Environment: real
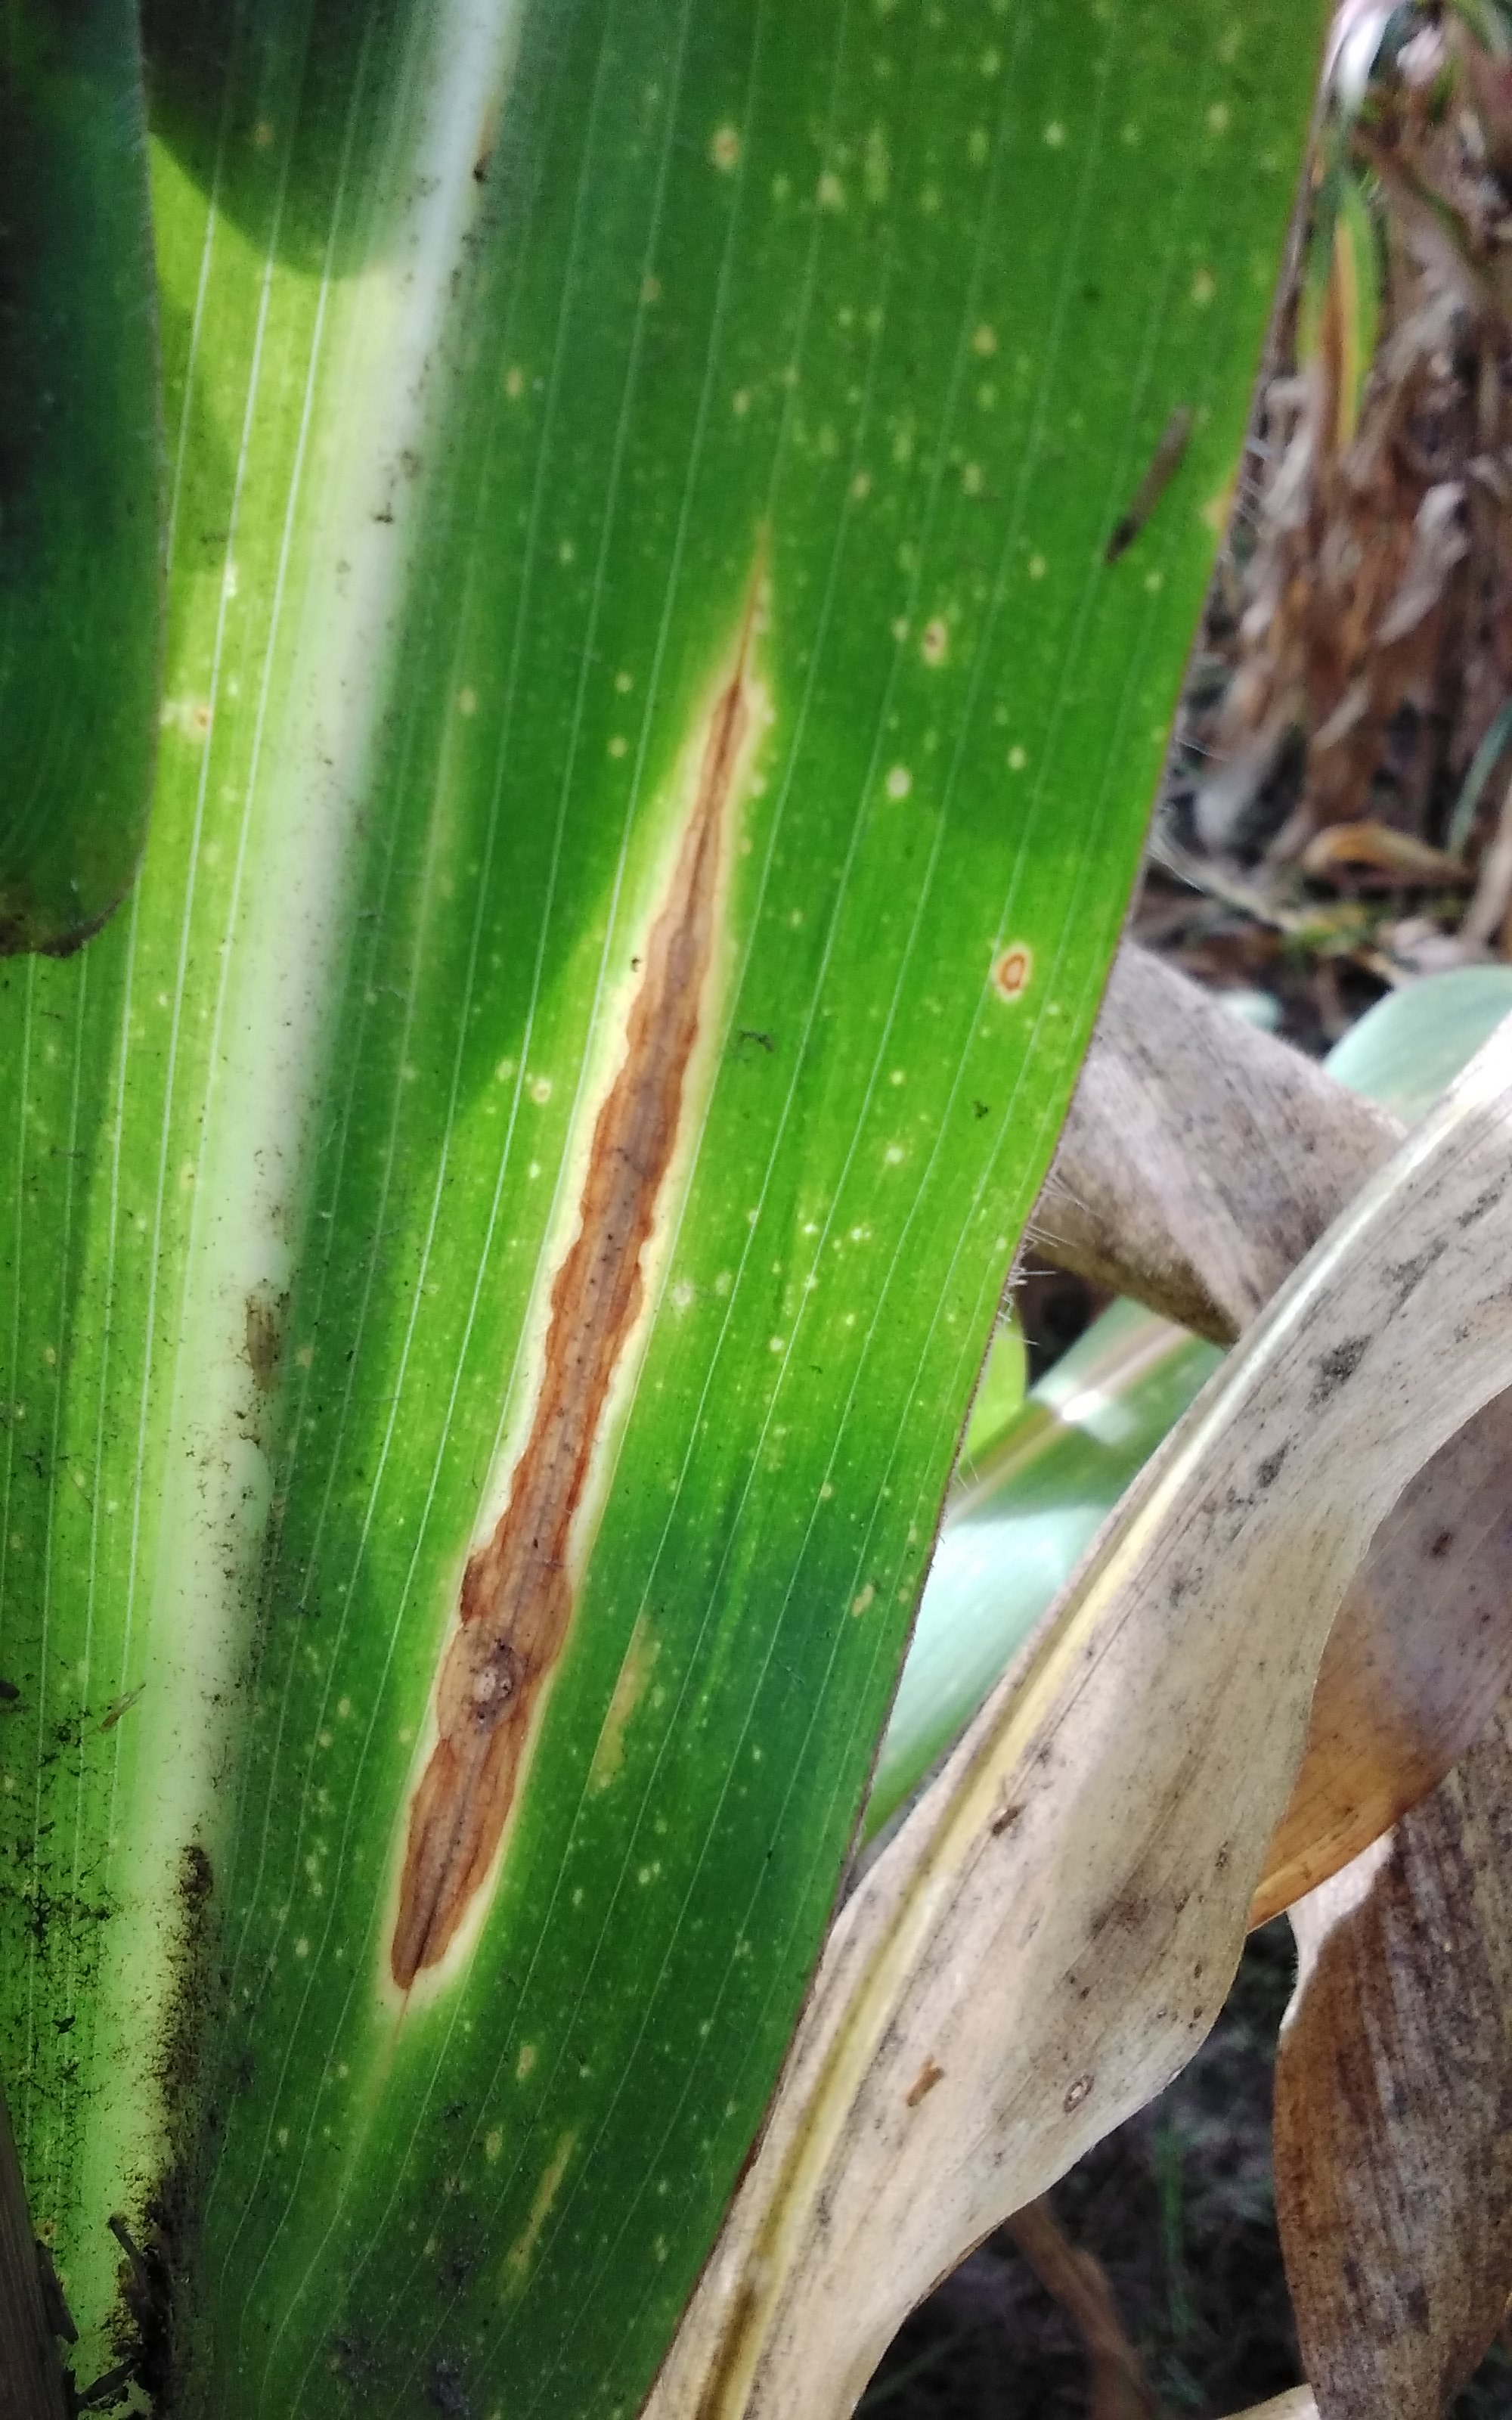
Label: northern_corn_leaf_blight